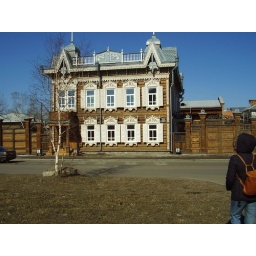
One of many wooden houses in Irkutsk